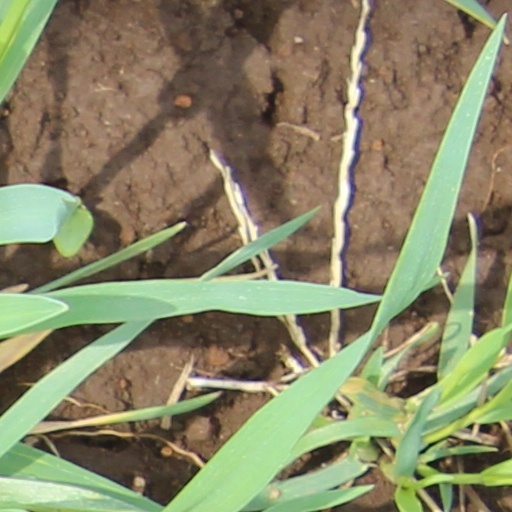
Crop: wheat